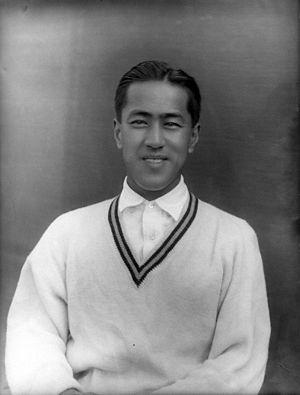
Tatsuyoshi « Ryuki » Miki, né le 11 février 1904 à Takamatsu et mort le 9 janvier 1966 à Tokyo, est un joueur de tennis japonais des années 1930.